A Luz do Tom

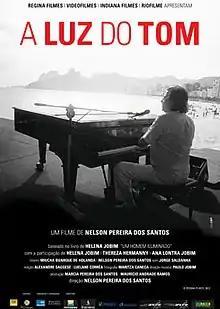

A Luz do Tom is a 2013 Brazilian documentary film directed by Nelson Pereira dos Santos.